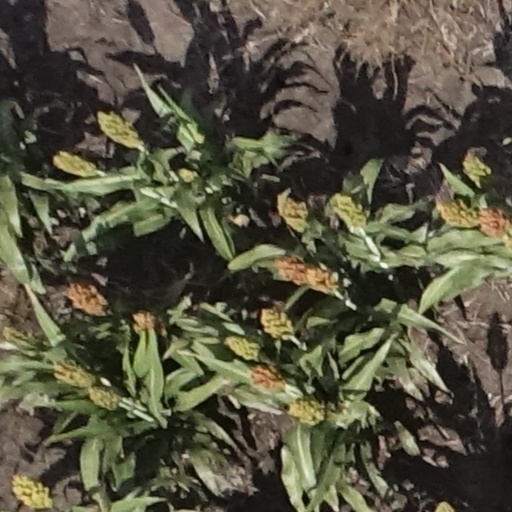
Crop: sorghum